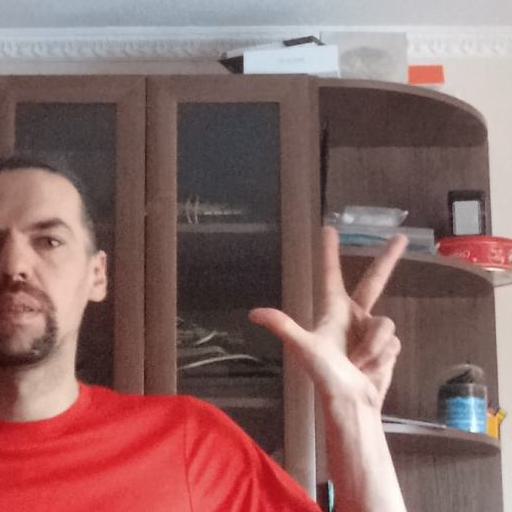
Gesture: three2